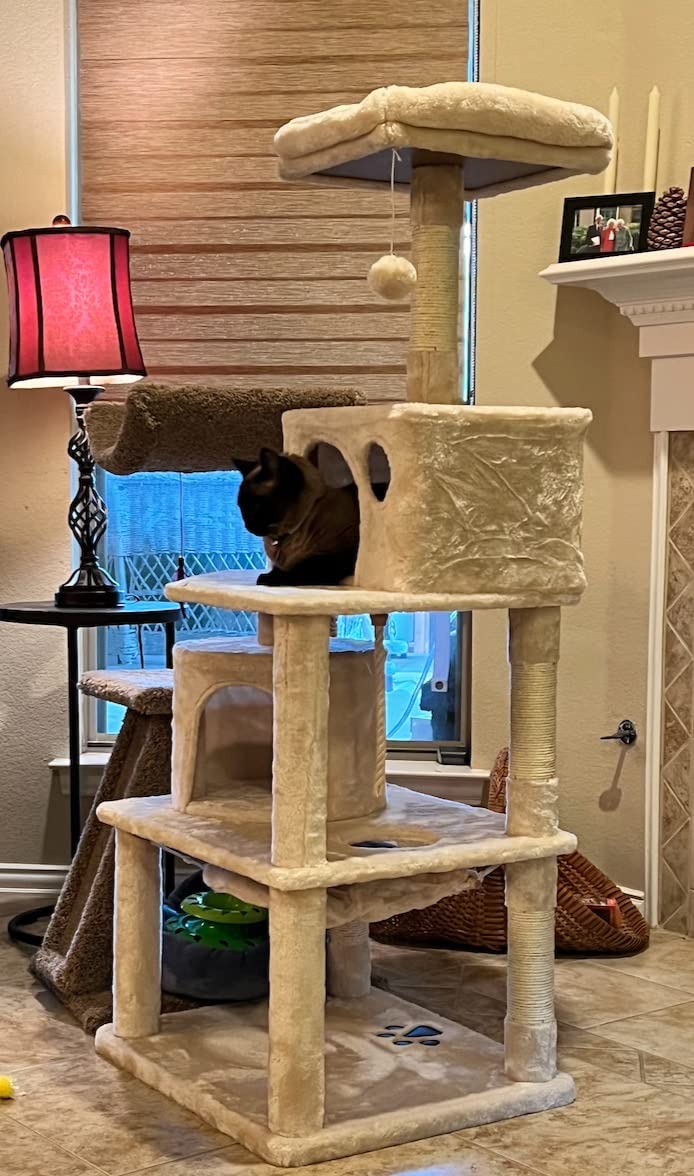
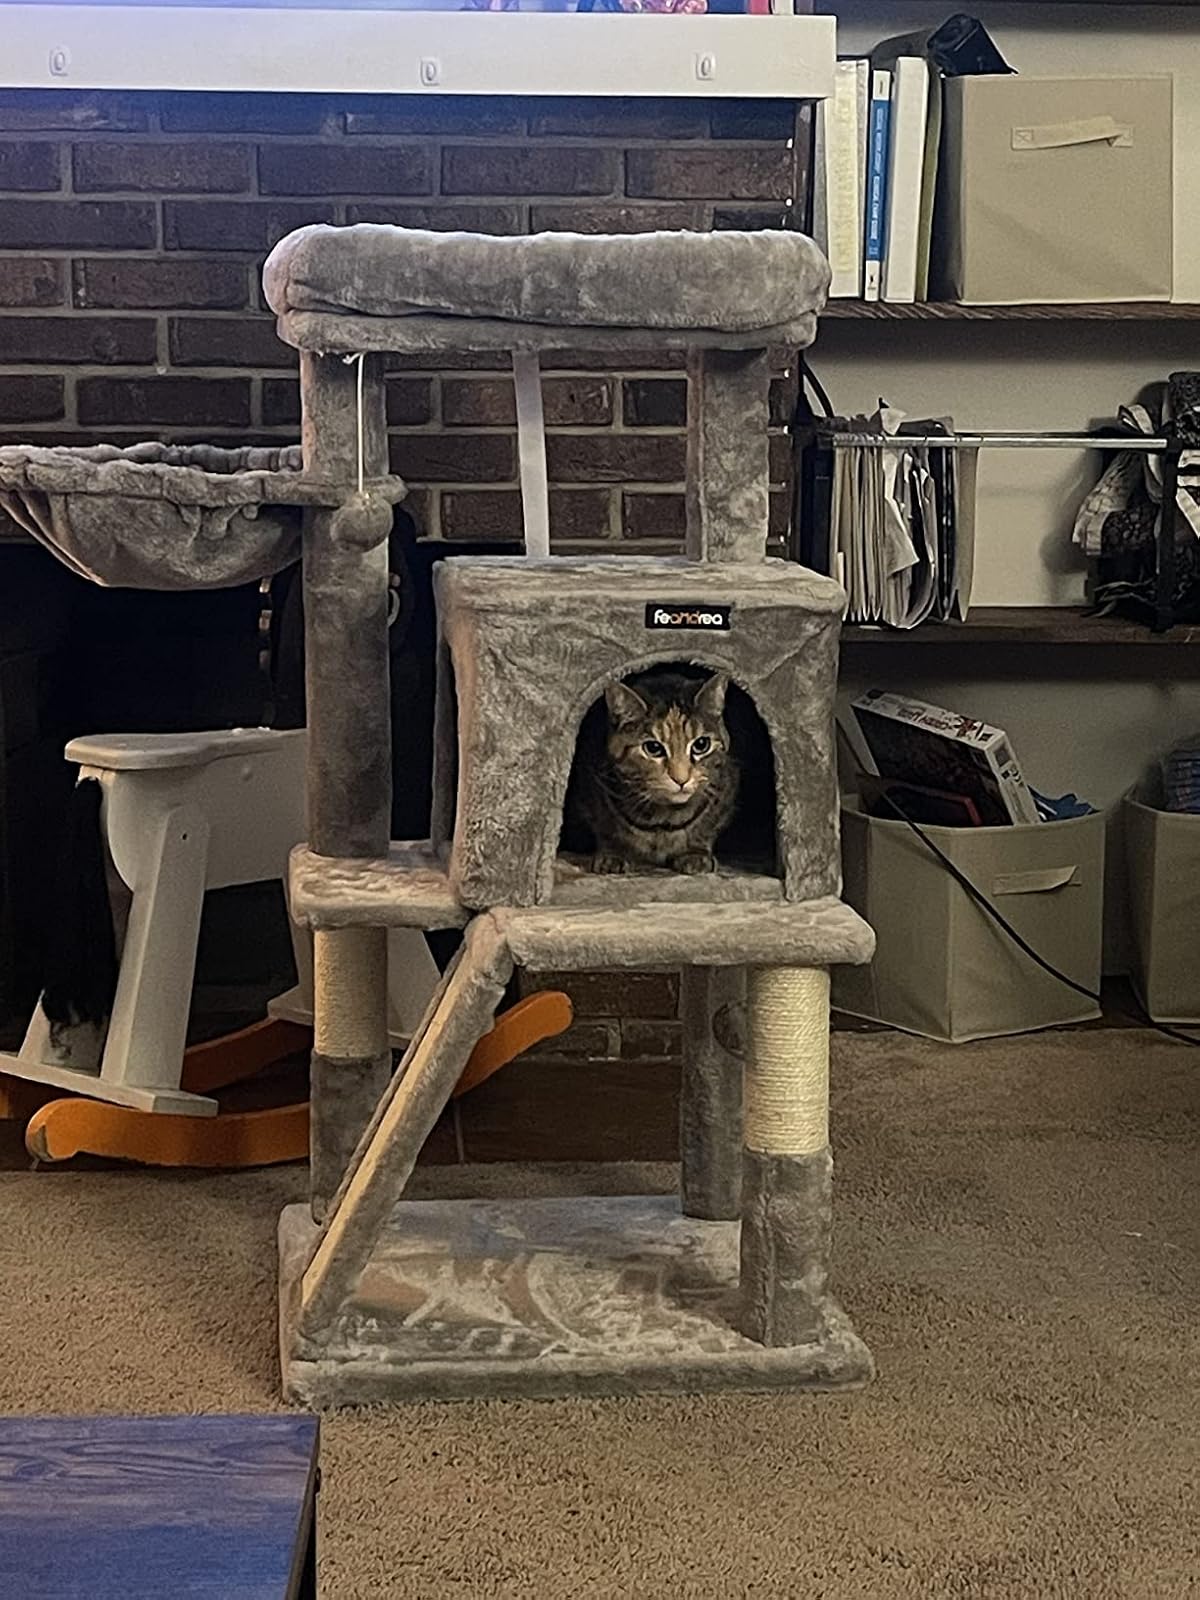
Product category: items_cat tree
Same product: no